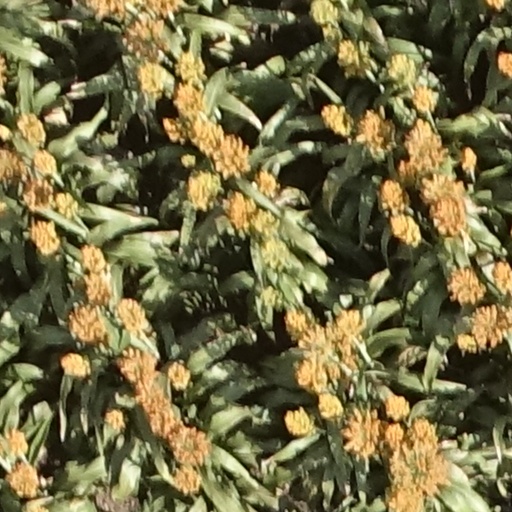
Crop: sorghum